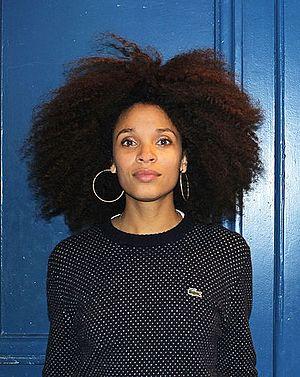
Stéfi Celma en 2015